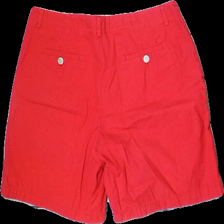
View: back
Type: Shorts
Category: Ladies
Brand: Not in the list
Brand text on label: B-Young
Colors: Red
Material: 100% cotton
Size: 42
Season: All
Price range: <50
Recommended usage: Export